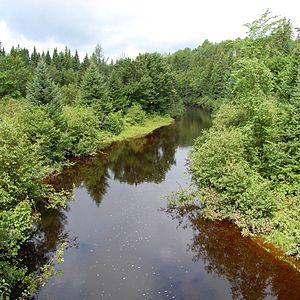
La paroisse de Weldford est à la fois une paroisse civile et un district de services locaux canadien un district de services locaux du comté de Kent, au Nouveau-Brunswick.